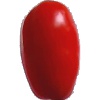
Label: Tomato 2